Eve Oja

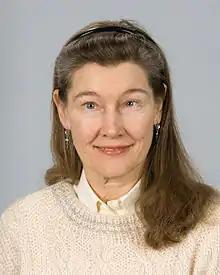

Eve Oja (10 October 1948 – 27 January 2019) was an Estonian mathematician specializing in functional analysis. She was a professor at the University of Tartu.